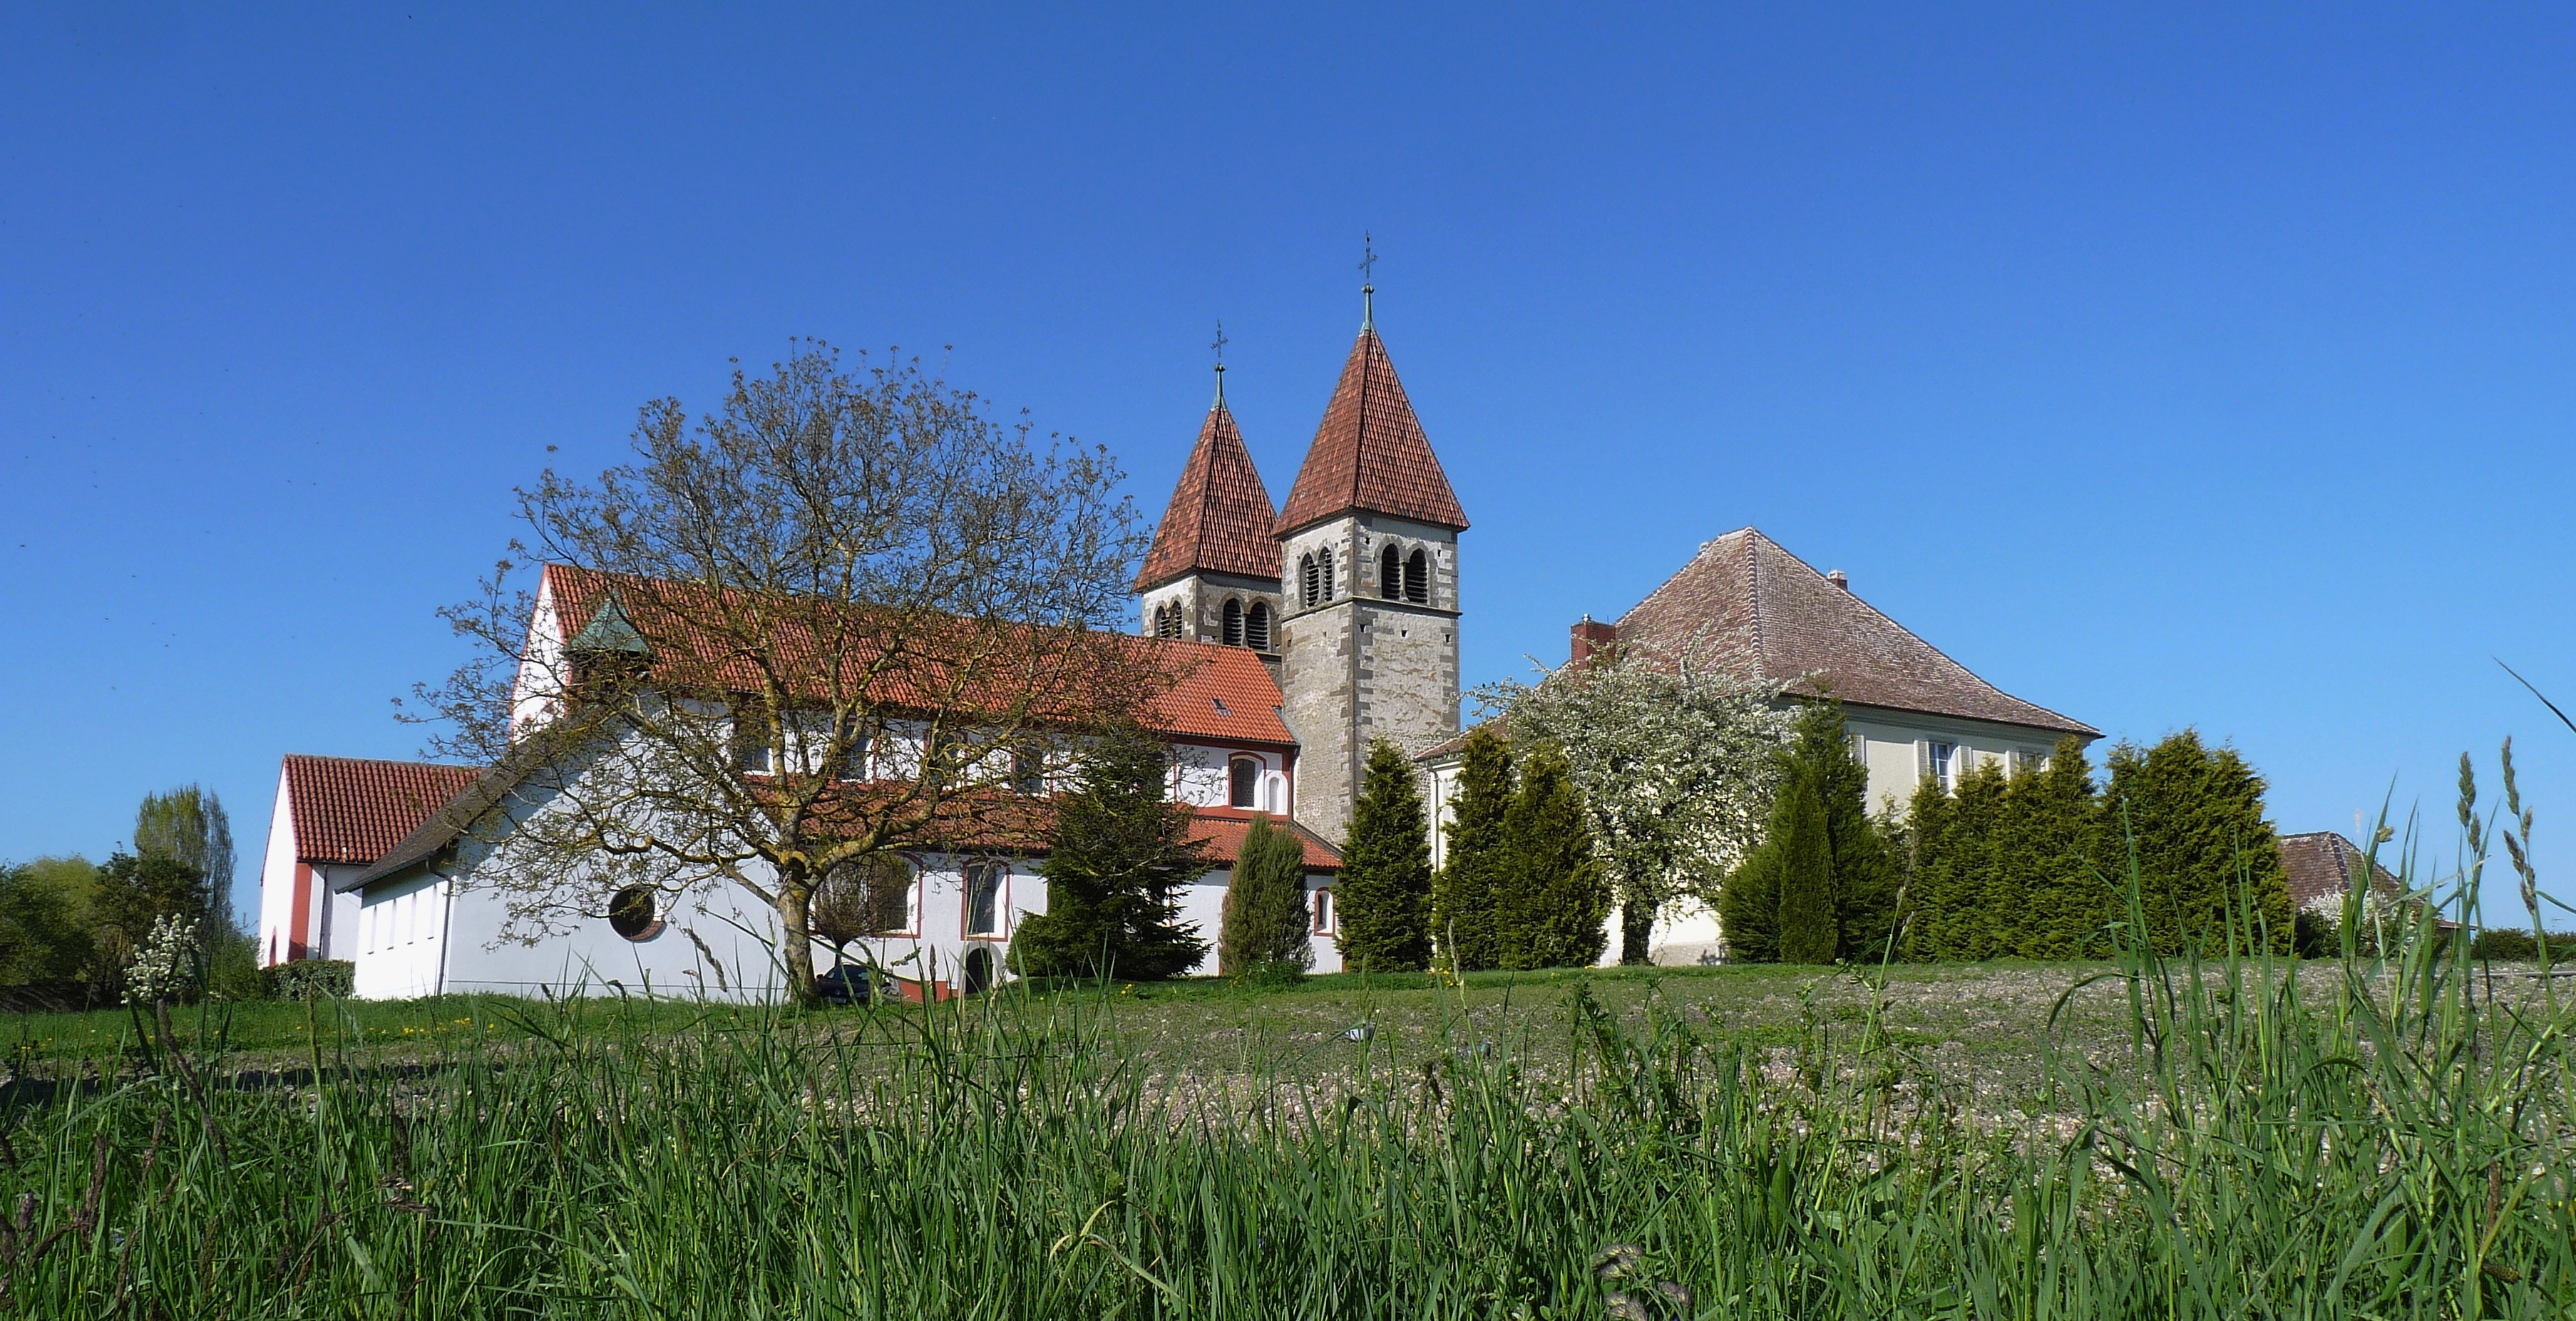
house, building, chateau, village, spring, cottage, property, church, chapel, place of worship, farmhouse, monastery, estate, manor house, lake constance, rural area, reichenau, reichenau island